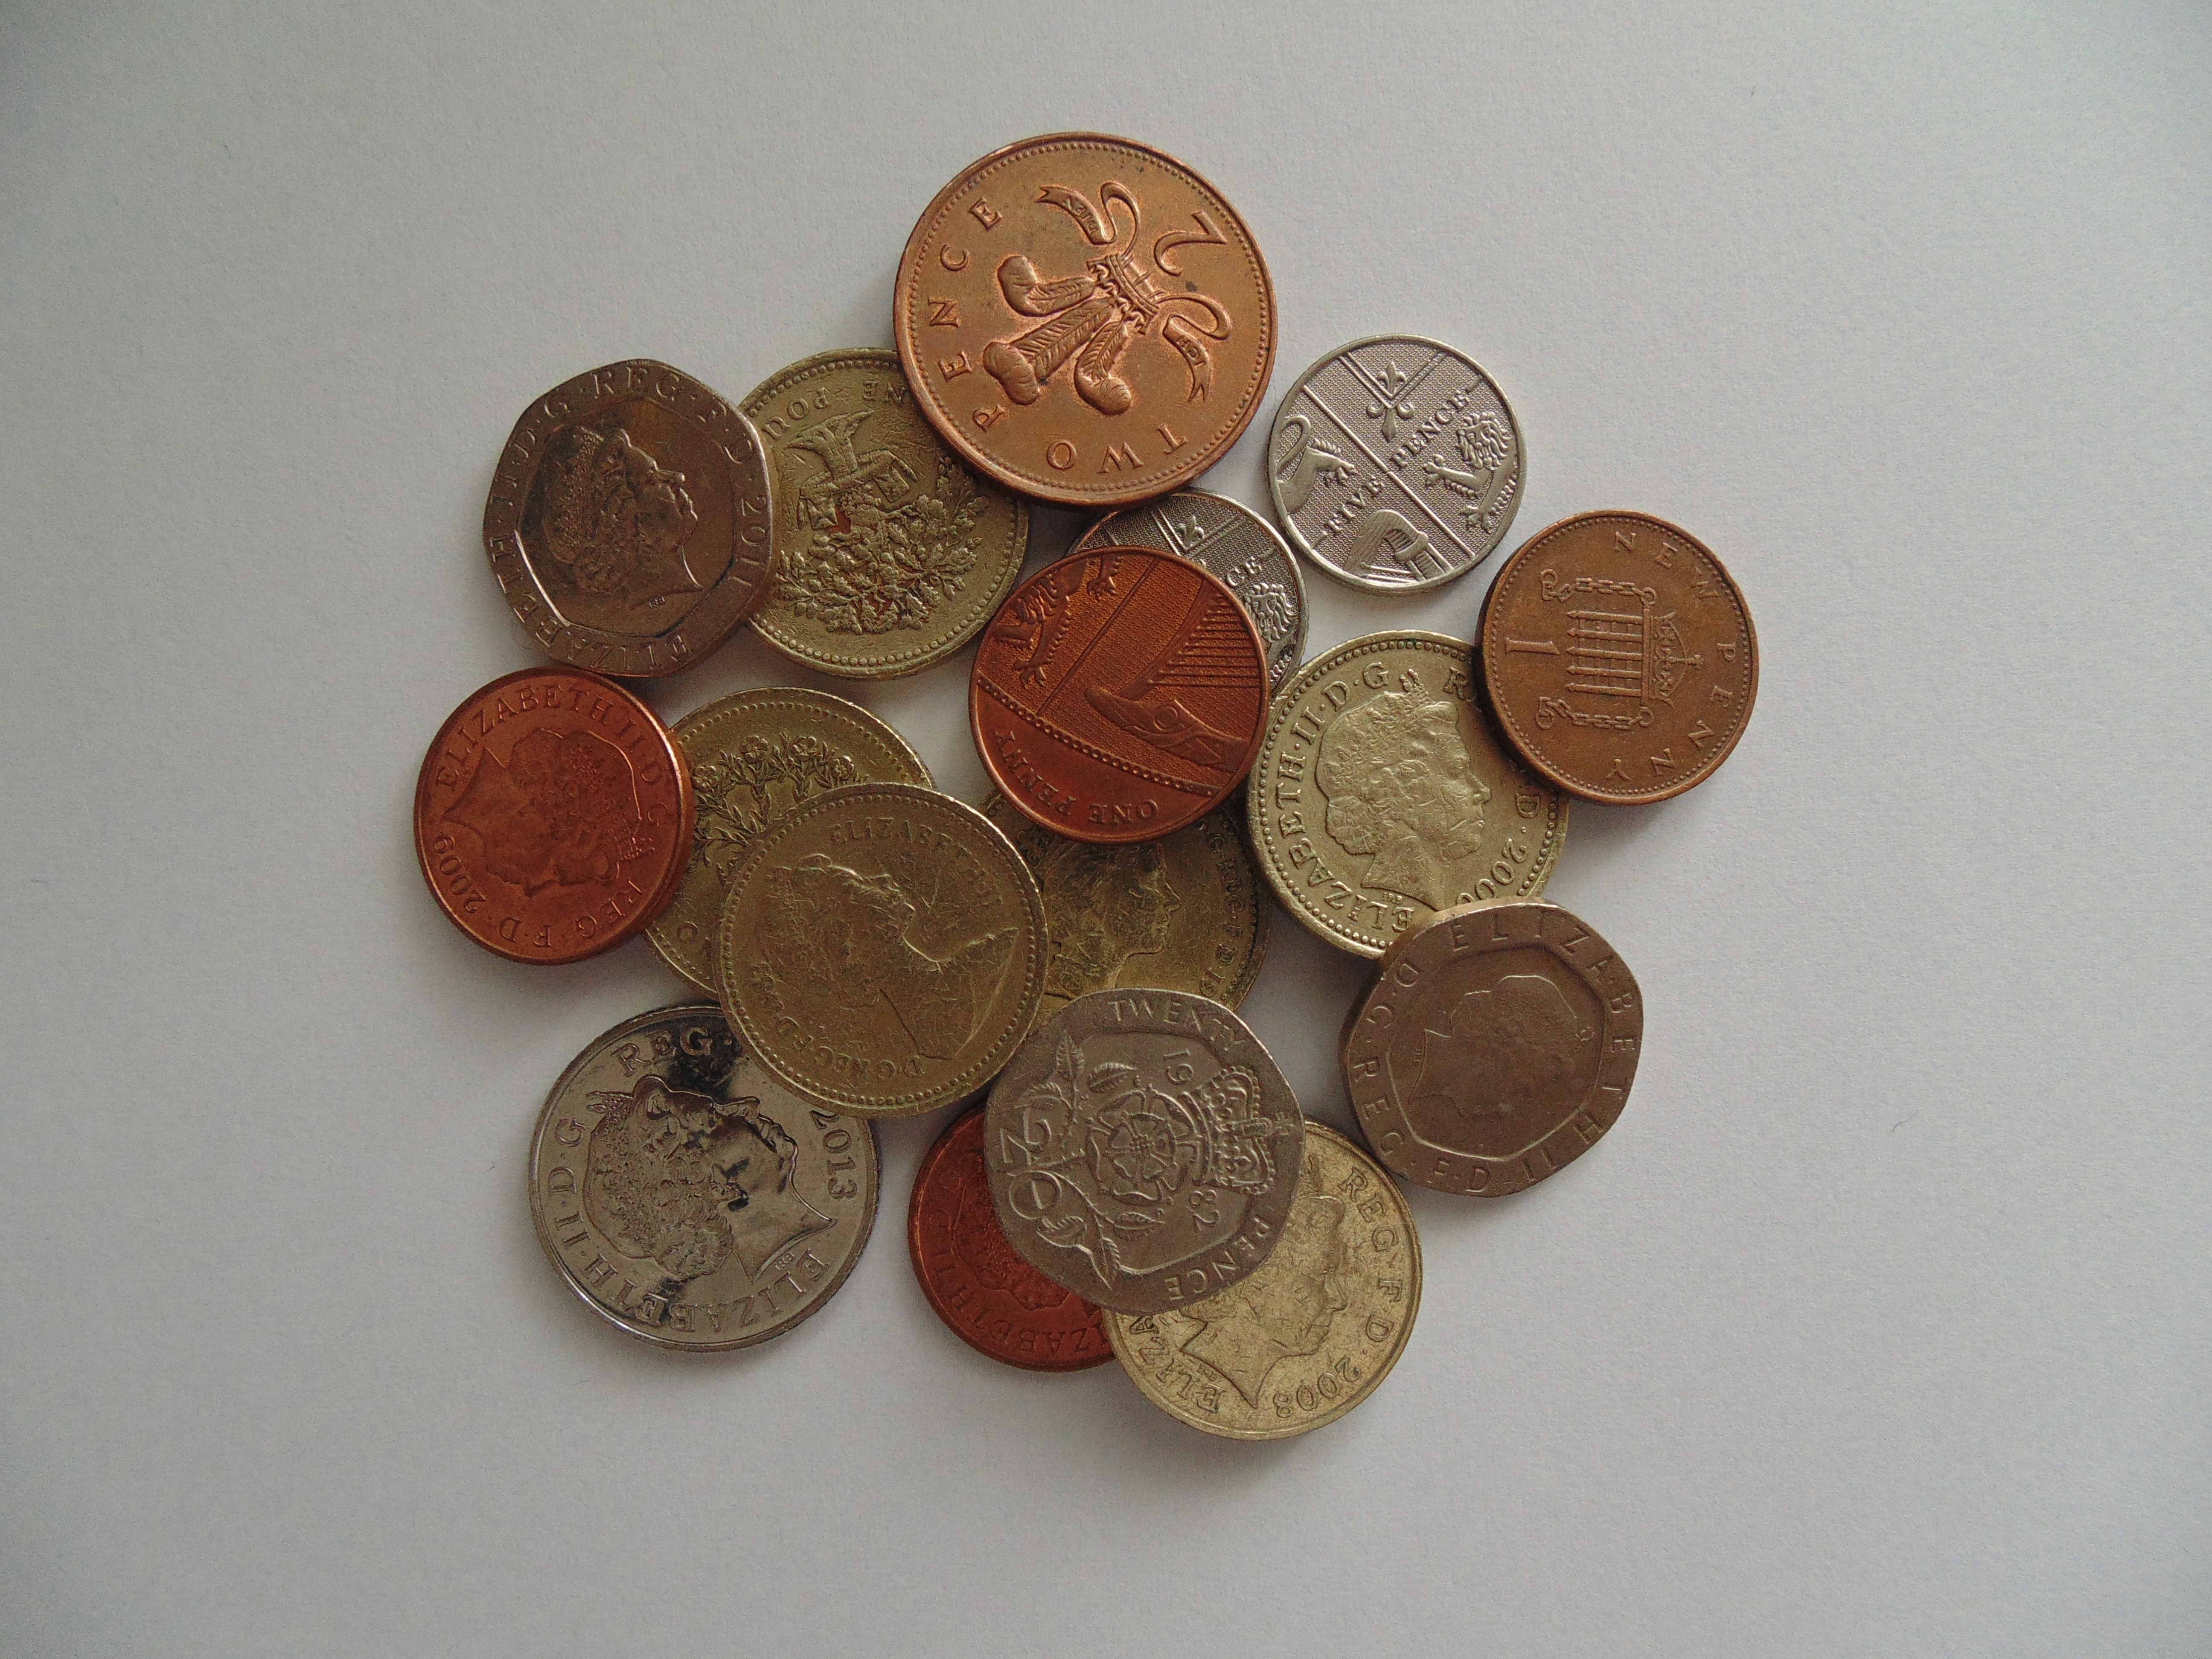
money, circle, cash, currency, coin, british, coins, pounds, gbp